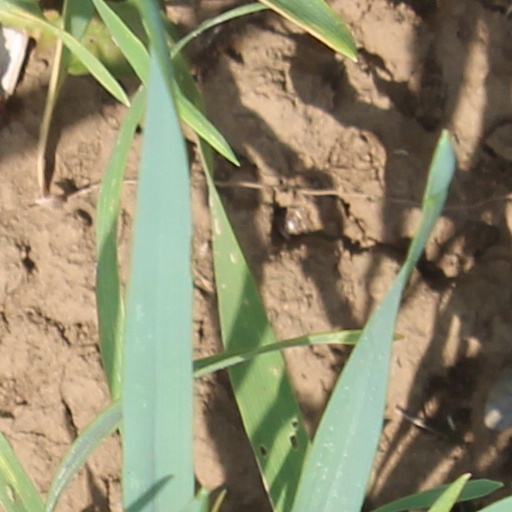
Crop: wheat